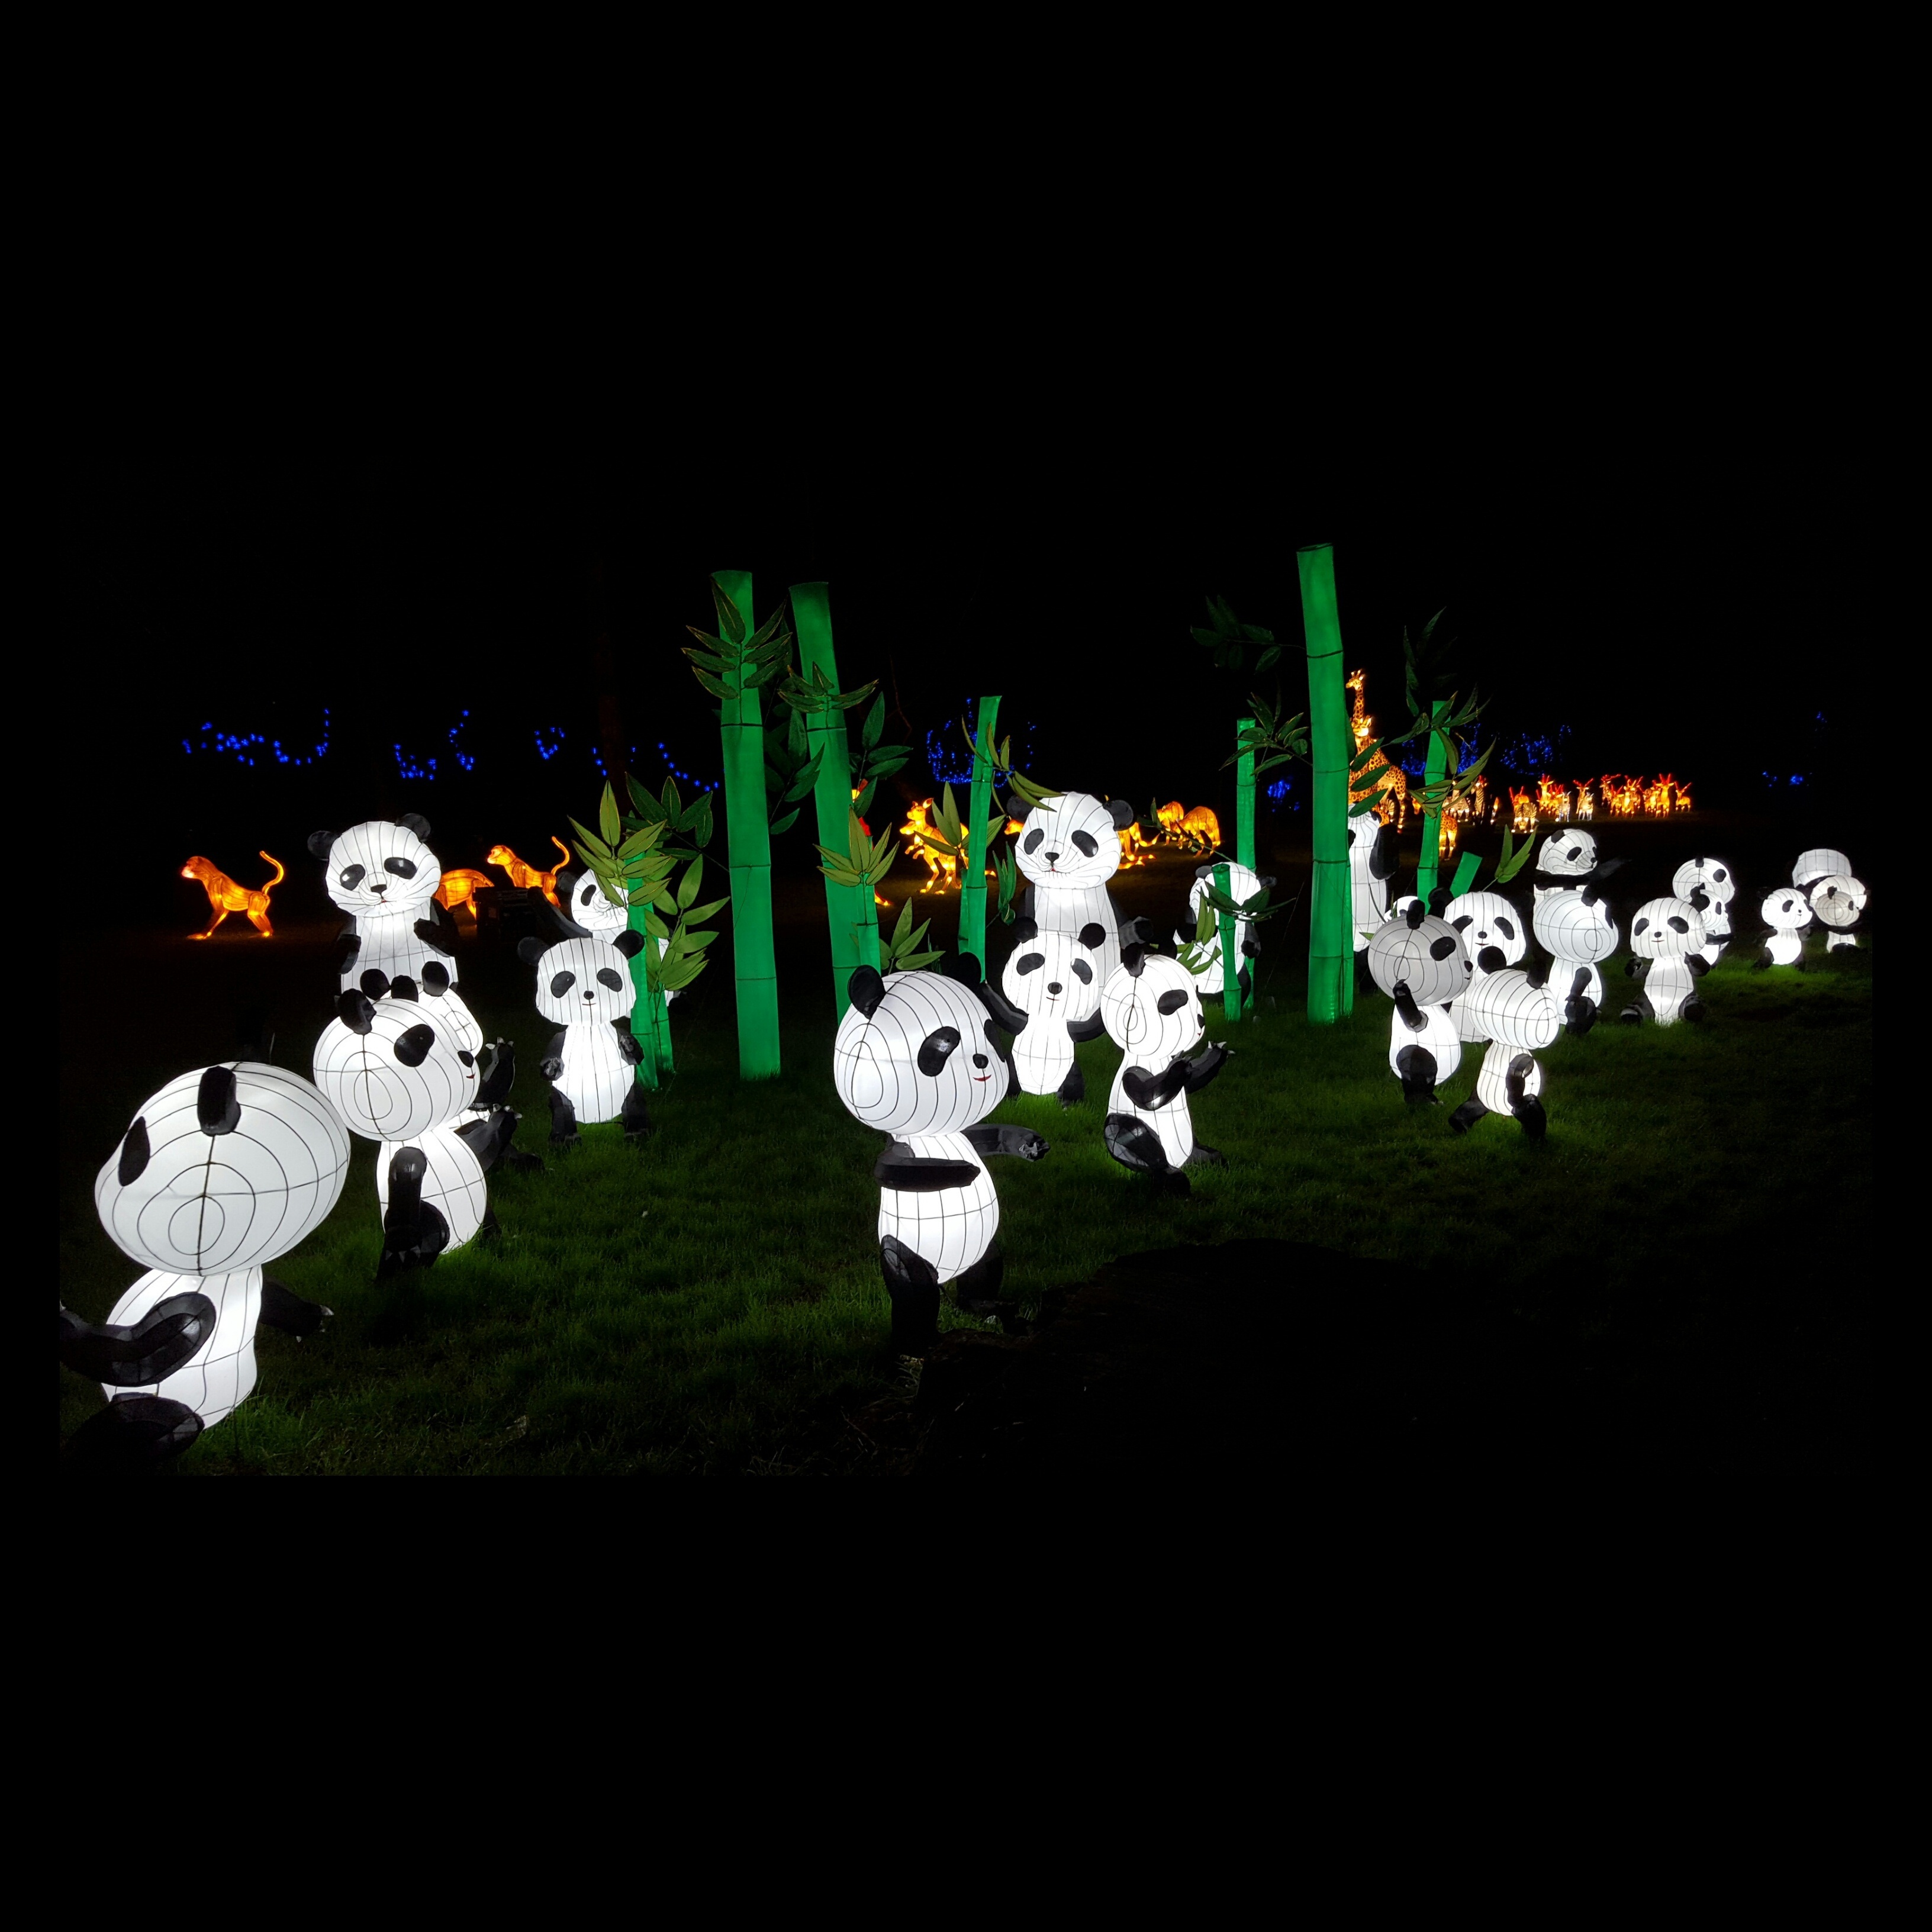
night, animal, celebration, asian, chinese, symbol, glow, lamp, font, panda, illustration, lanterns, china, bamboo, cultural, screenshot, fictional character, computer wallpaper